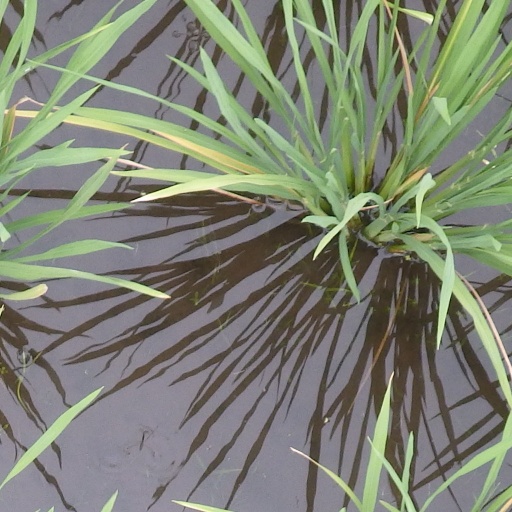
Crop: rice